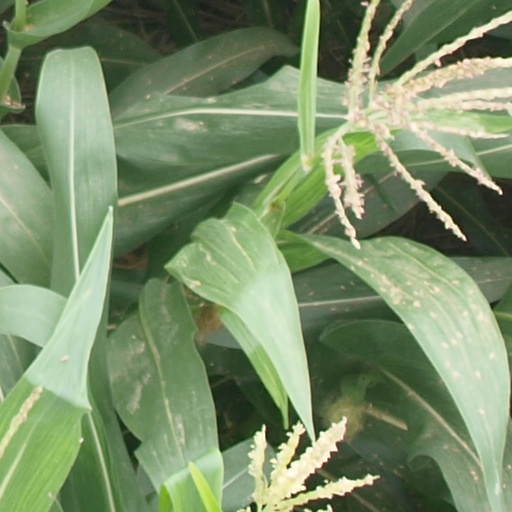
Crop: maize; corn